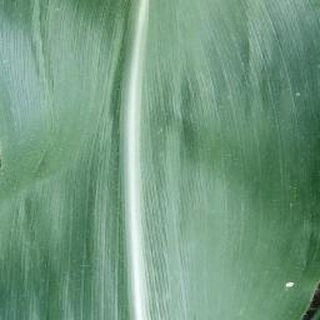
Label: healthy_corn